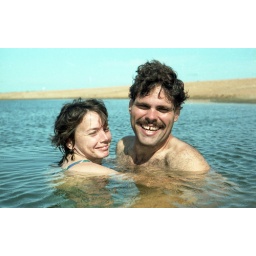
Mary Lou and Don in the water at the beach in AnehoTogo, West AfricaSummer 1984Kodak CP 100 5094 film scanned